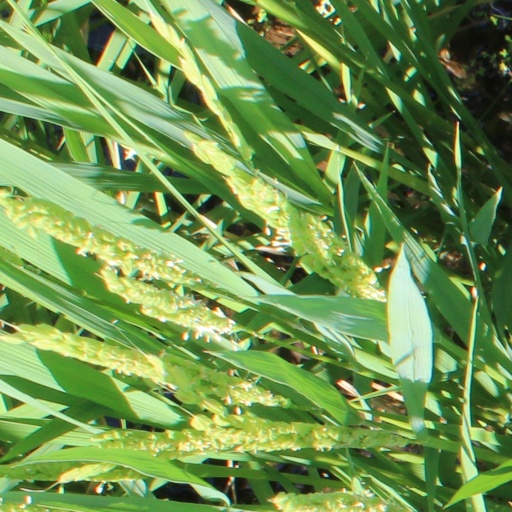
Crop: rice